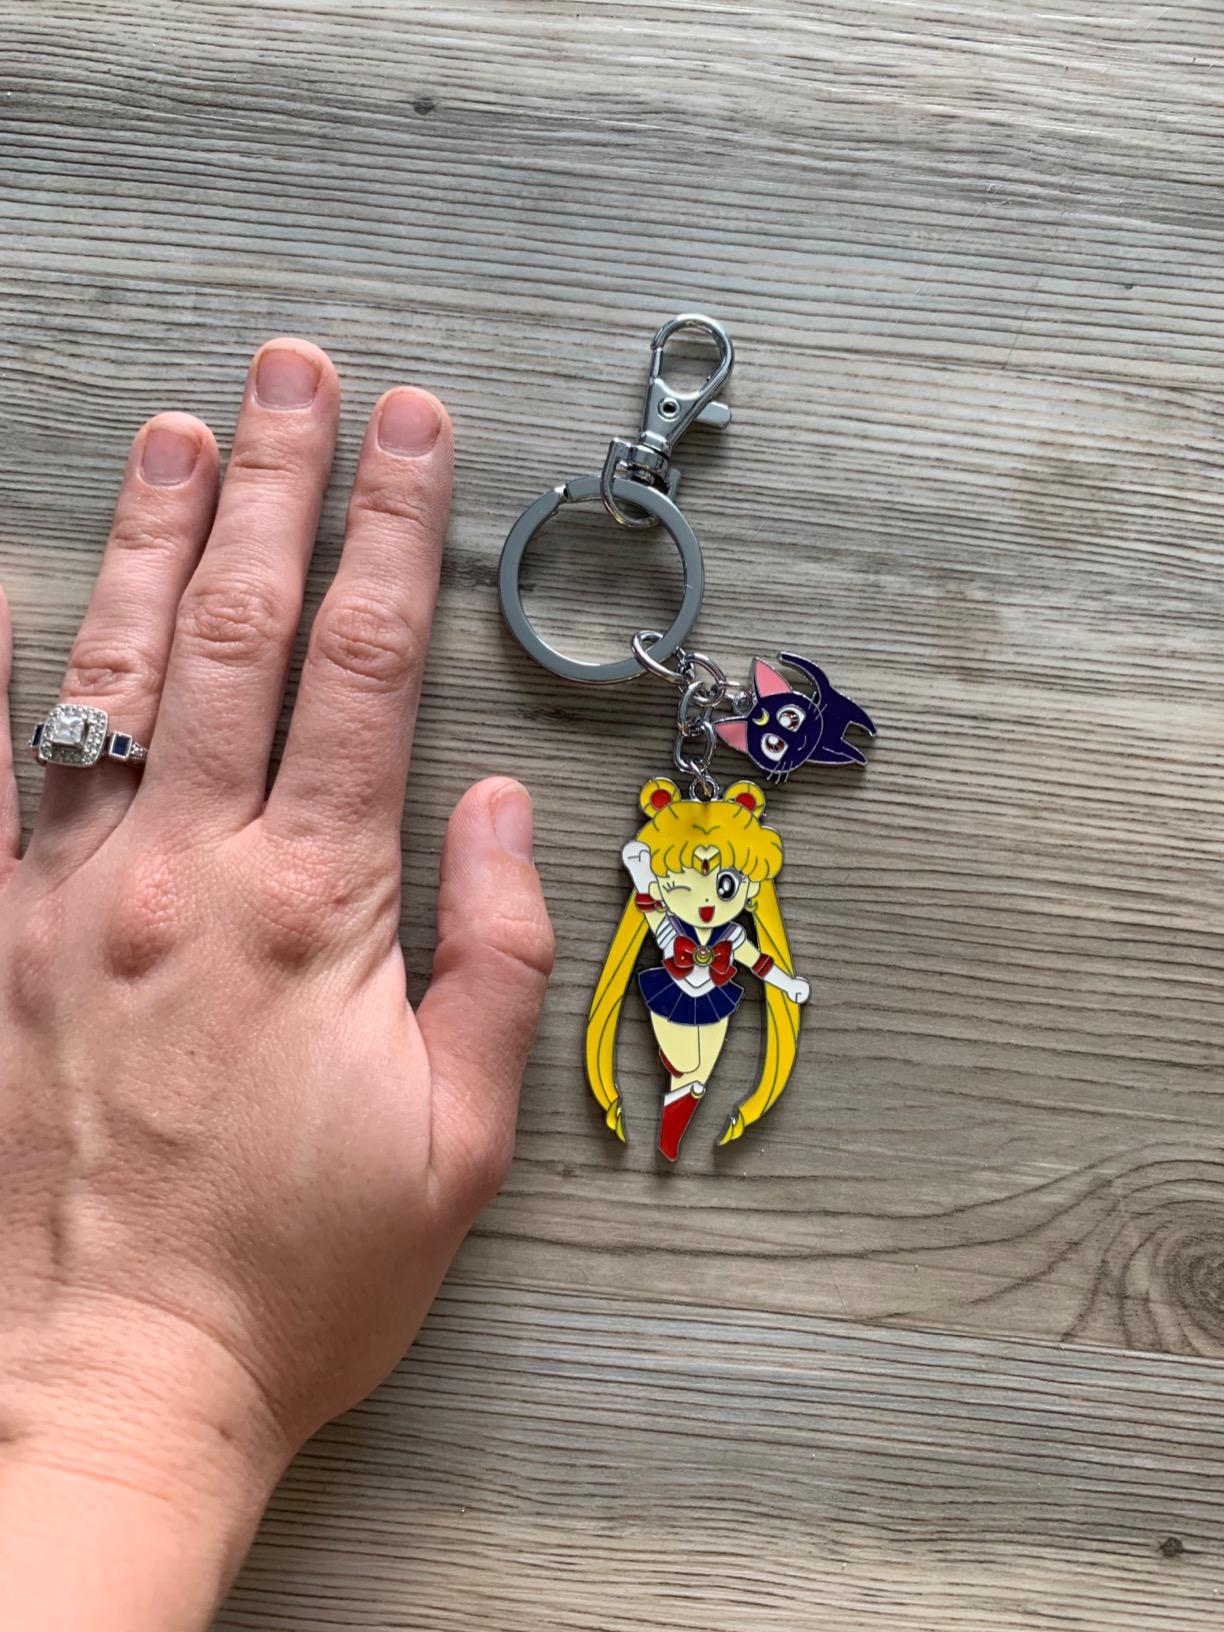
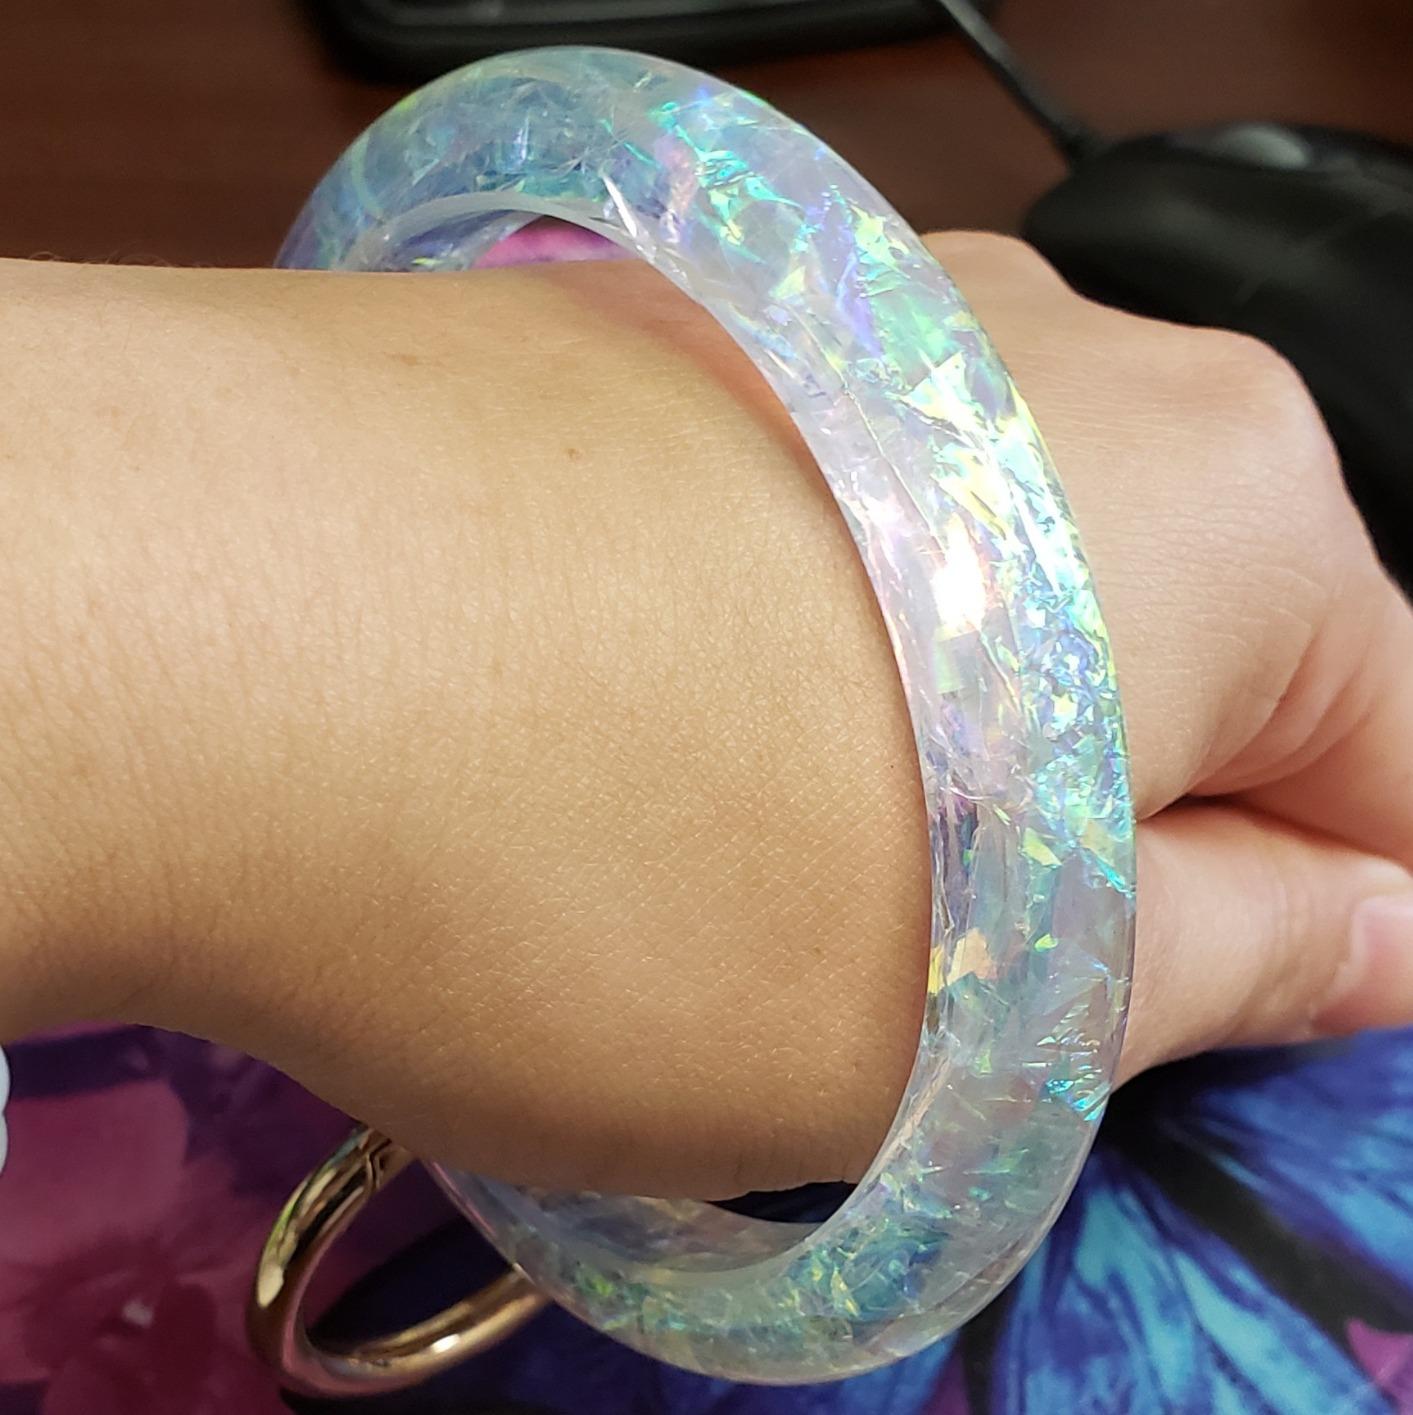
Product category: accessories_keychain
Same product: no